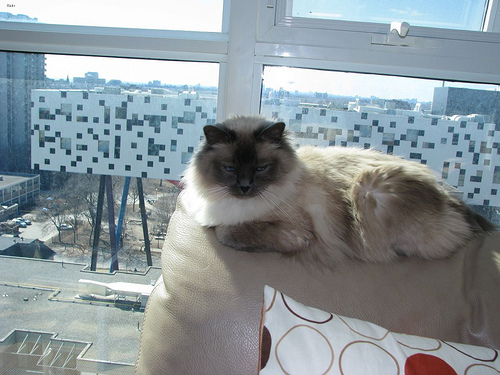
Animal: cat
Breed: birman